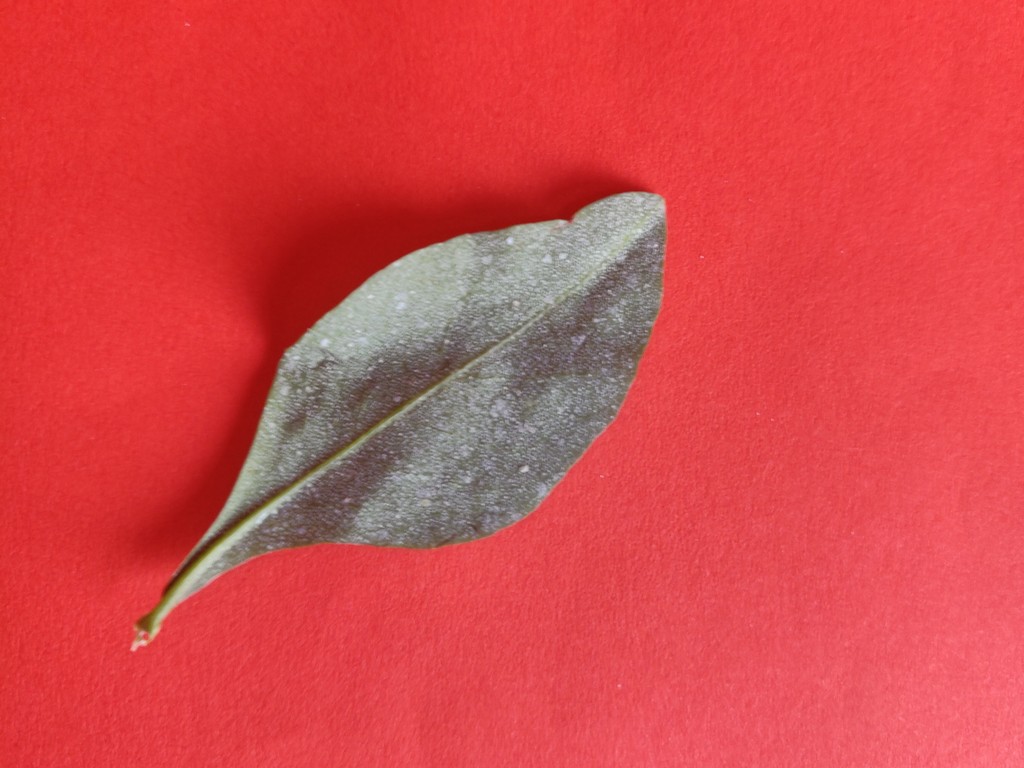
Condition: Healthy
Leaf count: single
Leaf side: back